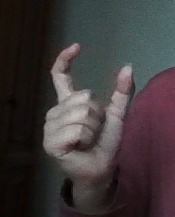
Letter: nun